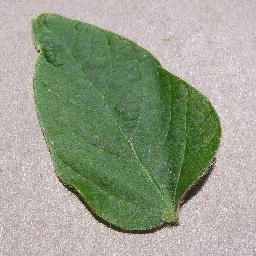
Label: Soybean___healthy